Gibraltar

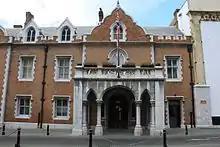
Main Street entrance to the Governor's Residence, The Convent

In the 1950s, Franco renewed Spain's claim to sovereignty over Gibraltar and restricted movement between Gibraltar and Spain. Gibraltarians voted overwhelmingly to remain under British sovereignty in the 1967 Gibraltar sovereignty referendum, which led to the passing of the Gibraltar Constitution Order in 1969. In response, Spain completely closed the border with Gibraltar and severed all communication links. The border with Spain was partially reopened in 1982 and fully reopened in 1985 before Spain's accession to the European Community.